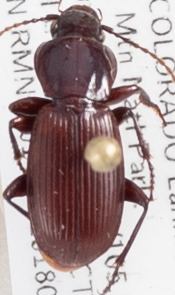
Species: Pterostichus restrictus
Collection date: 2018-08-20
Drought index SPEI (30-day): -0.732
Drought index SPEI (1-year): -1.28
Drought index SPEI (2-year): -0.54